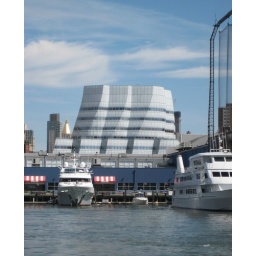
Pulling out from Pier 59 with Gehry's new office building in the backround.